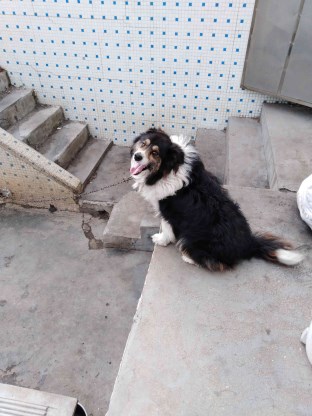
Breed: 274-n000110-Shetland_sheepdog